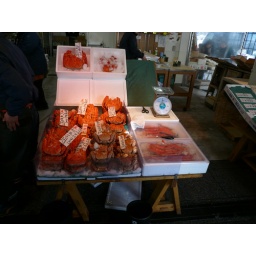
Crab at the fish market in Sapporo.